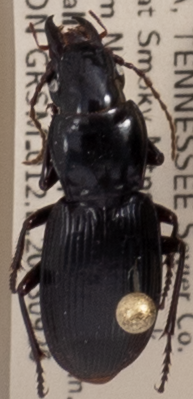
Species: Pterostichus acutipes acutipes
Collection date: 2023-09-26
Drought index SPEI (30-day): -0.576
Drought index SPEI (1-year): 0.184
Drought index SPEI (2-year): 0.406